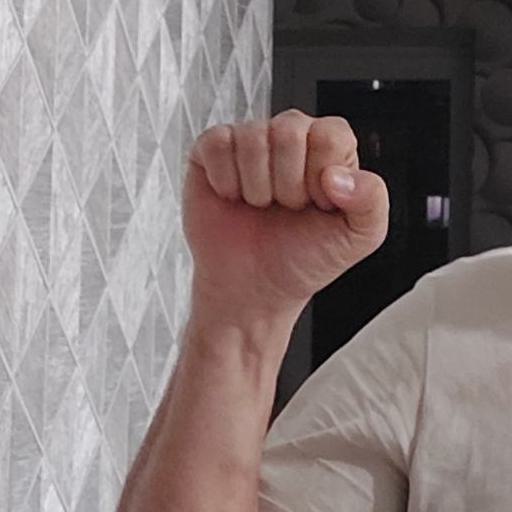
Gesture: fist